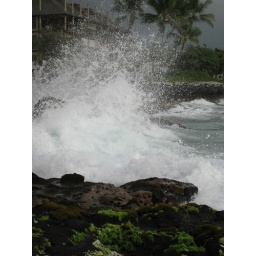
another interlude while they're off on the run... the water right in front of our house